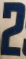
Number: 2